Cortlandt Street (Manhattan)

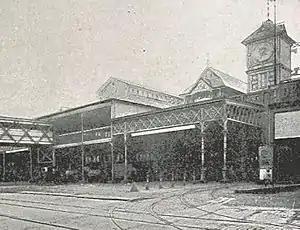
The Cortlandt Street Ferry Depot in 1893

Cortlandt Street is a west-east street in the Financial District of Lower Manhattan, New York City. It runs one block from Broadway to Church Street, then continues an additional block as the non-vehicular Cortlandt Way from Church to Greenwich Street. At its eastern end, the street continues as Maiden Lane.